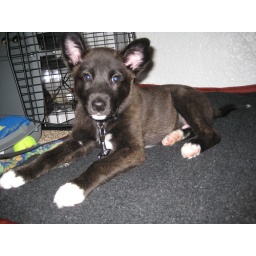
Colby is learning to stay on his dog bed in the living room